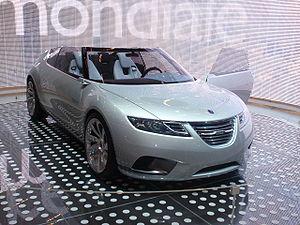
La Saab 9-X BioHybrid est un concept car du constructeur automobile suédois Saab présenté au salon international de l'automobile de Genève de 2008.